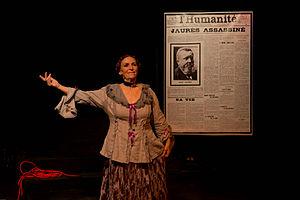
L'artiste Pierrette Dupoyet pendant une représentation de la pièce
Pierrette Dupoyet est une comédienne et auteur dramatique française.